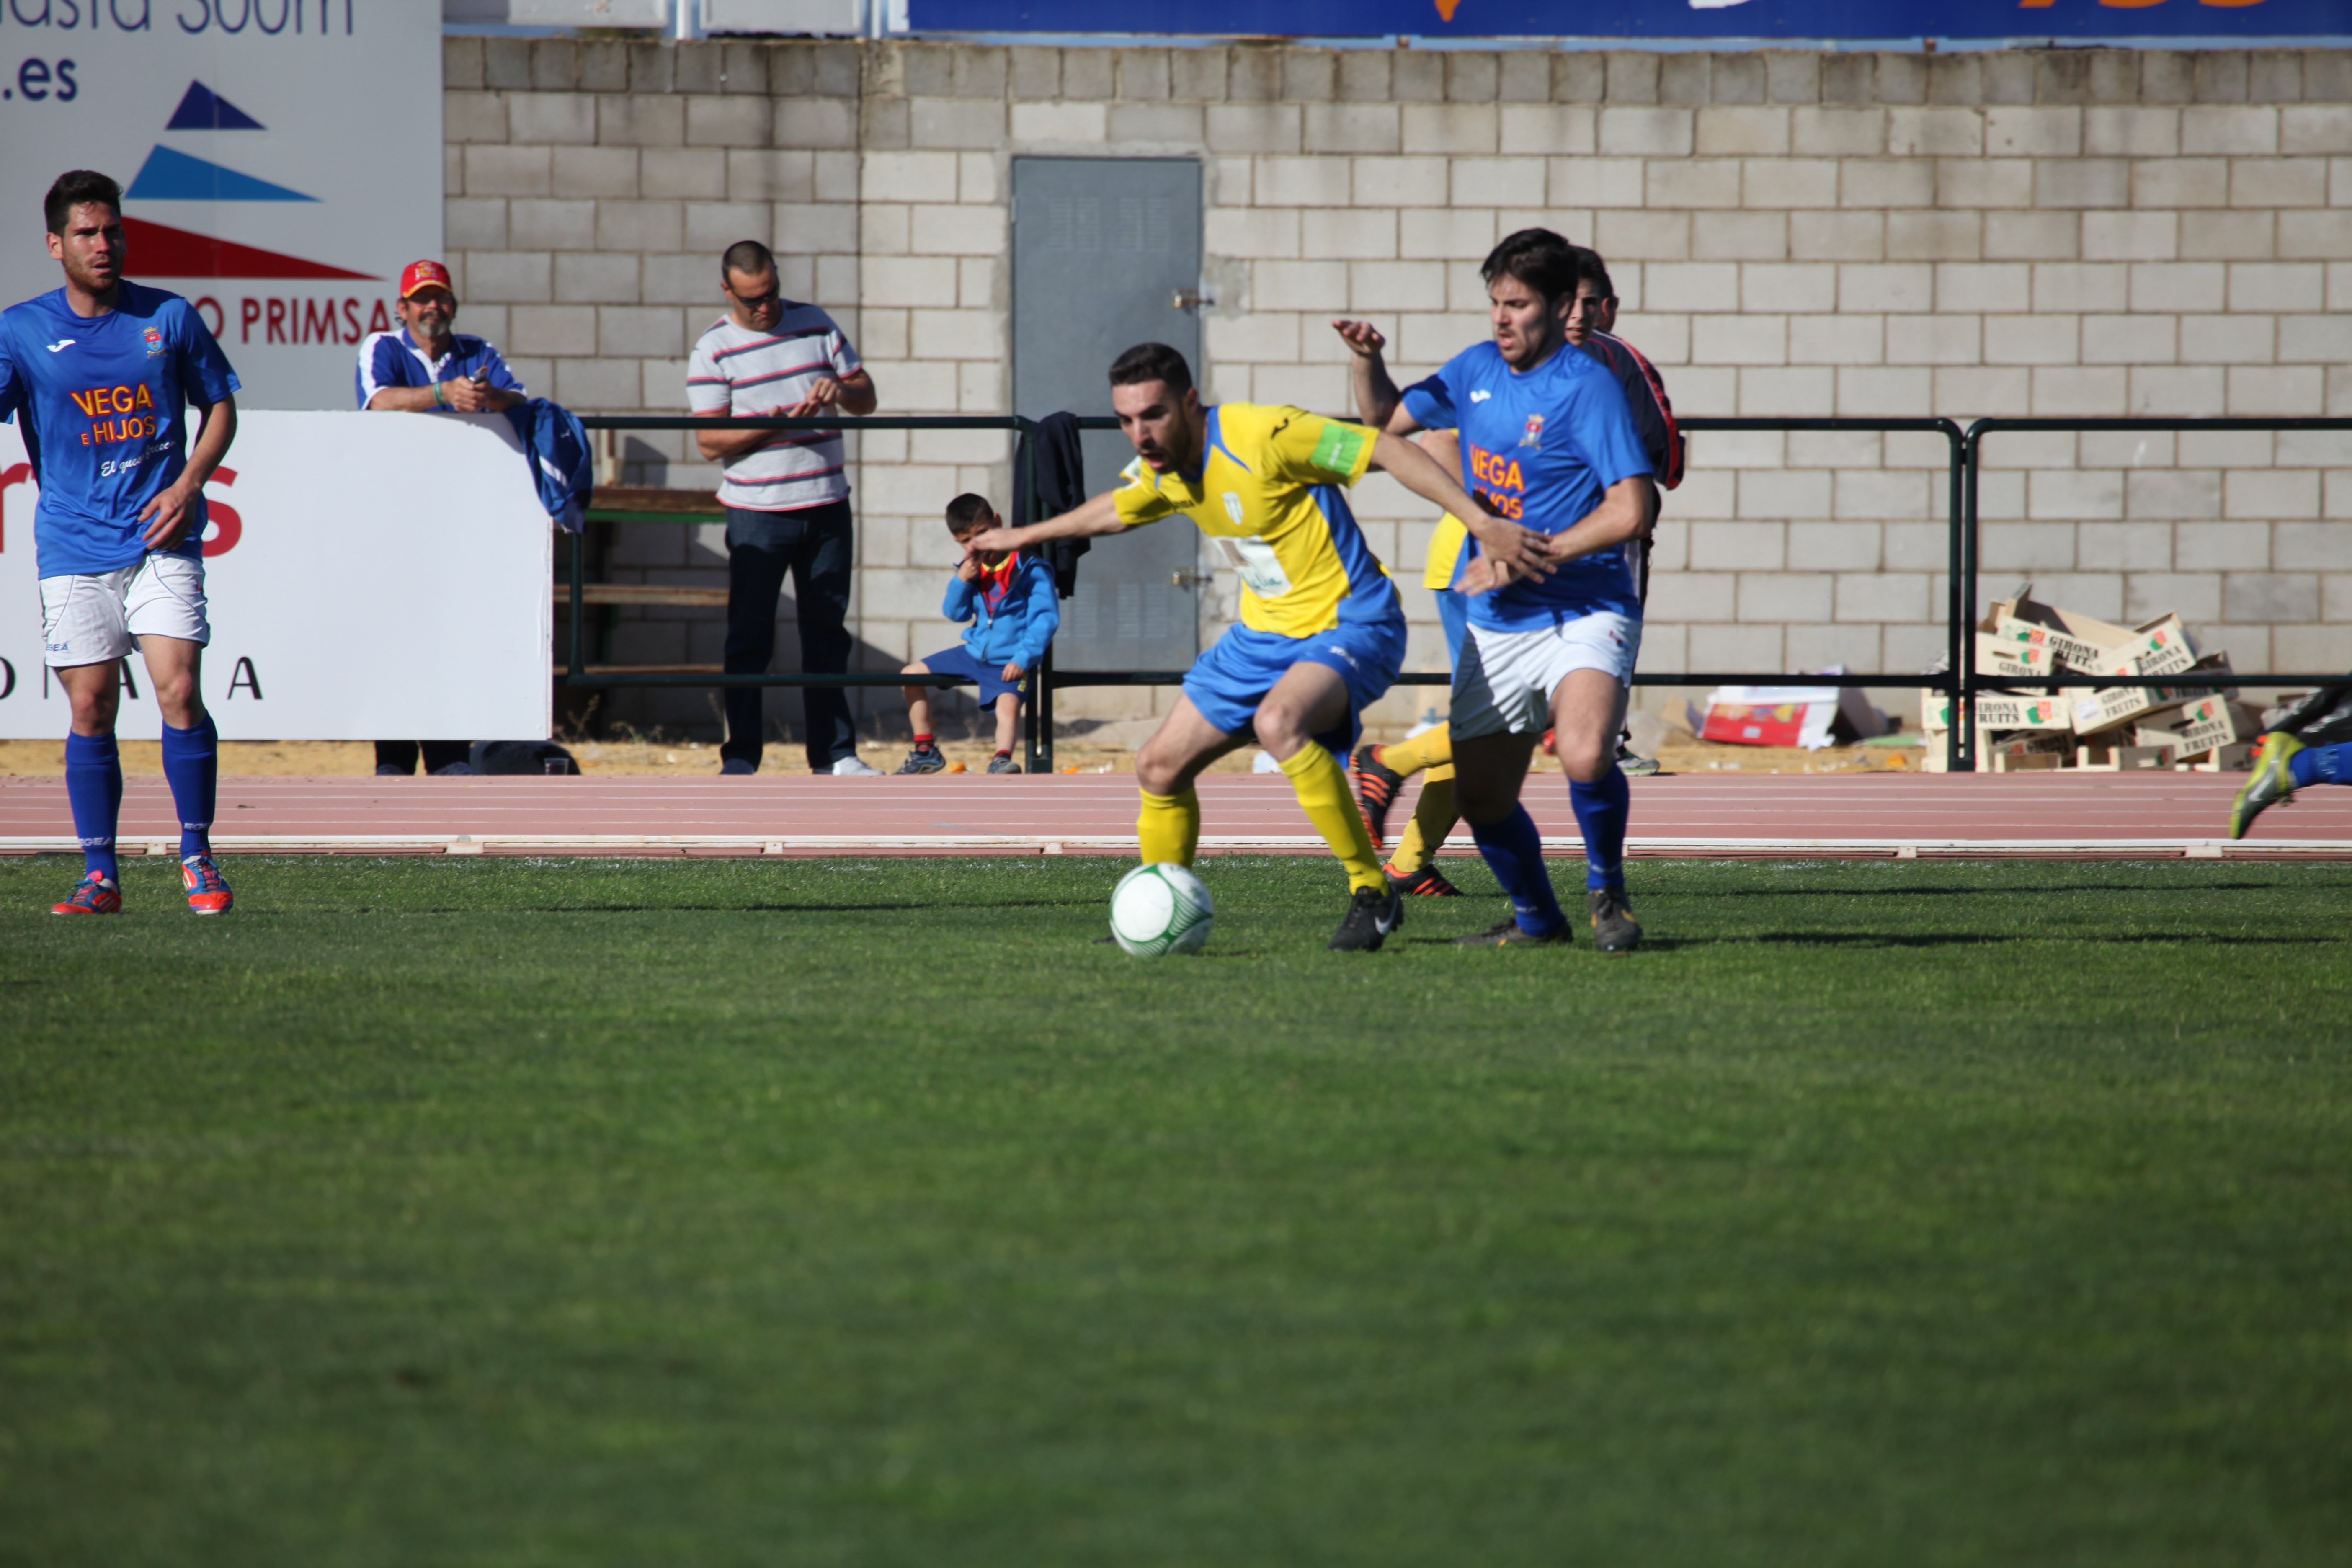
structure, soccer, football, stadium, player, team, sports, ball, tournament, tackle, football player, ball game, team sport, sport venue, competition event